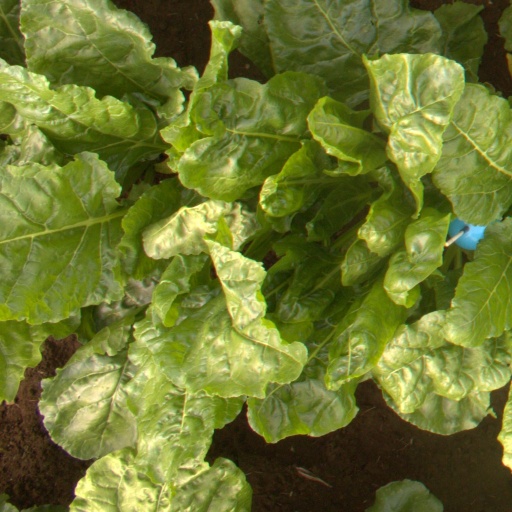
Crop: sugar beet